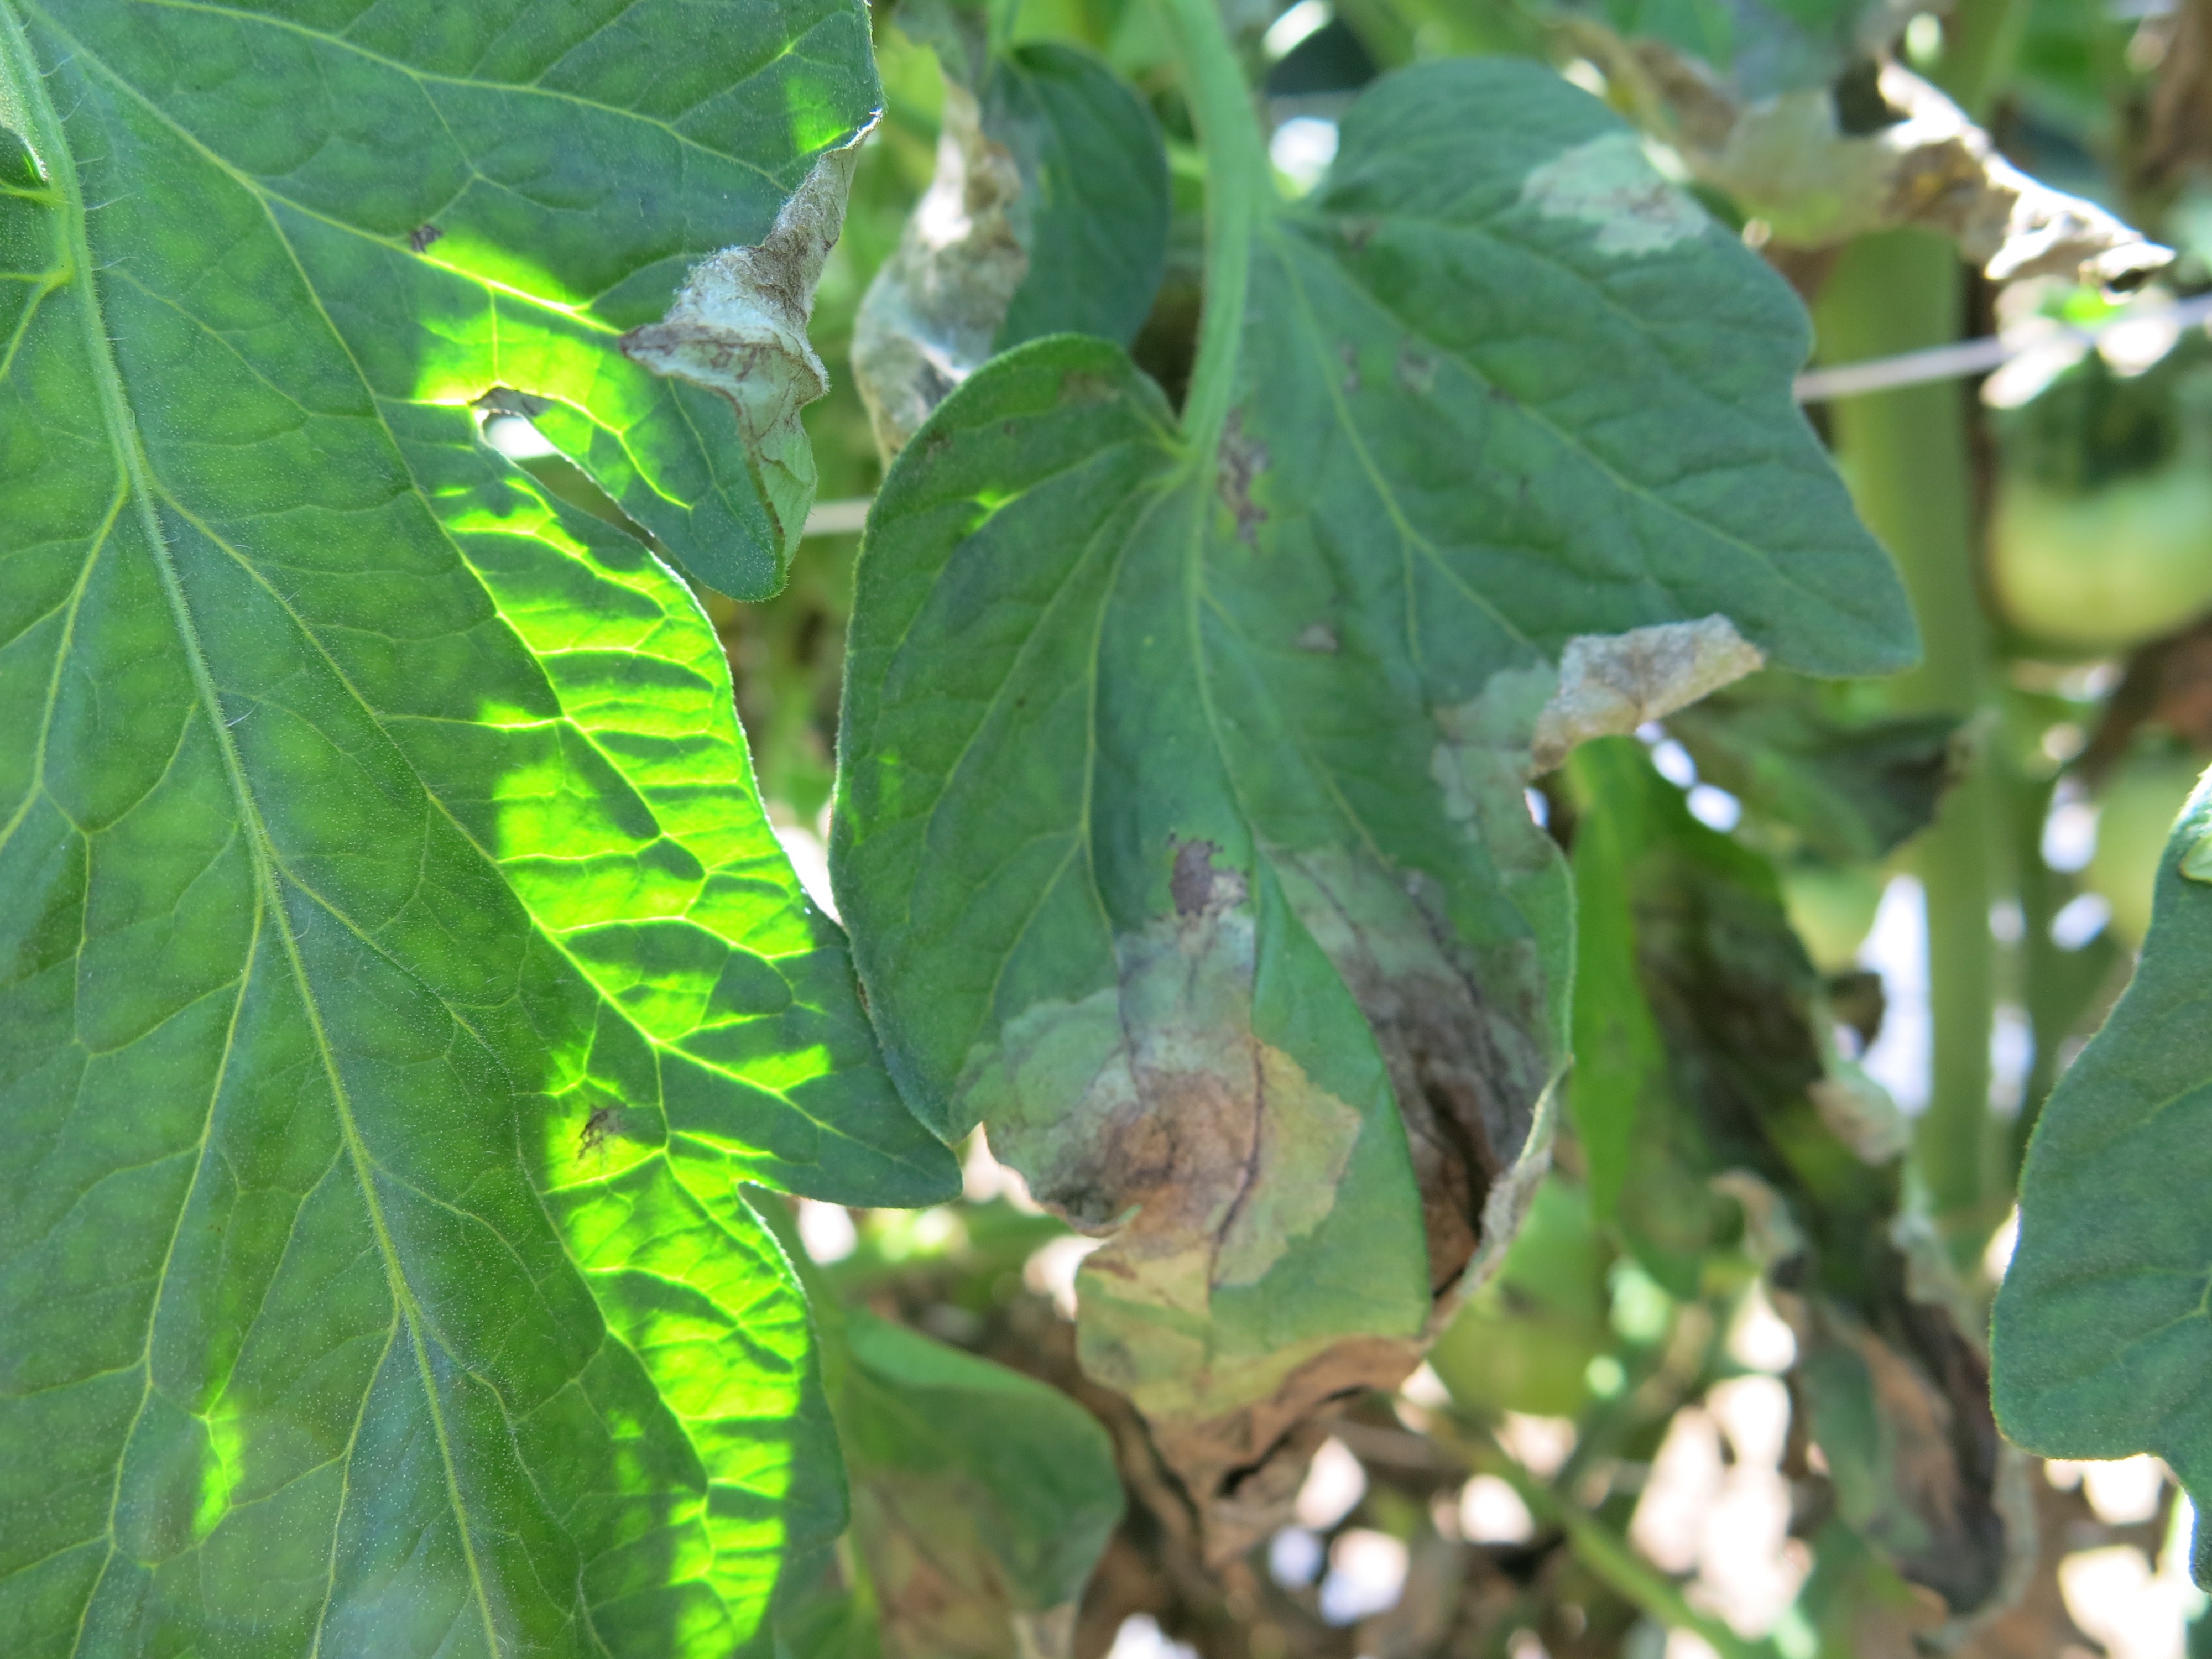
Label: Tomato leaf late blight
Plant: Tomato
Condition: late blight